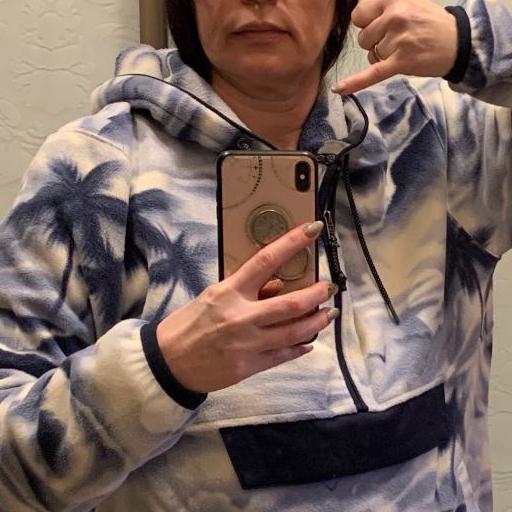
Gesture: no_gesture